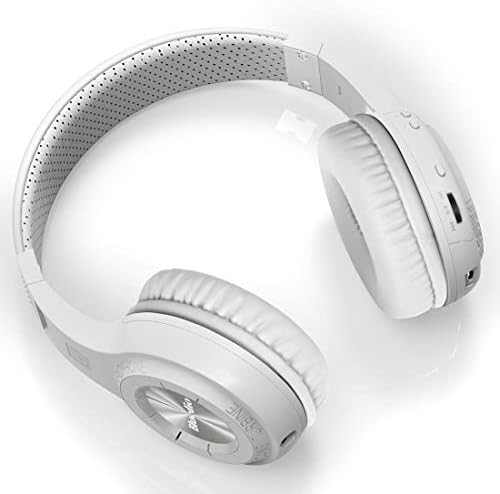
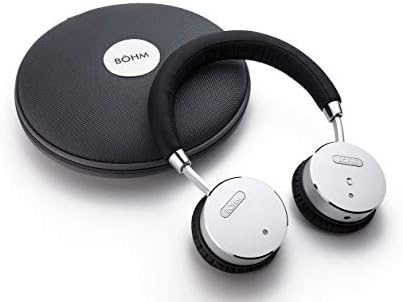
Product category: headphones
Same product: no